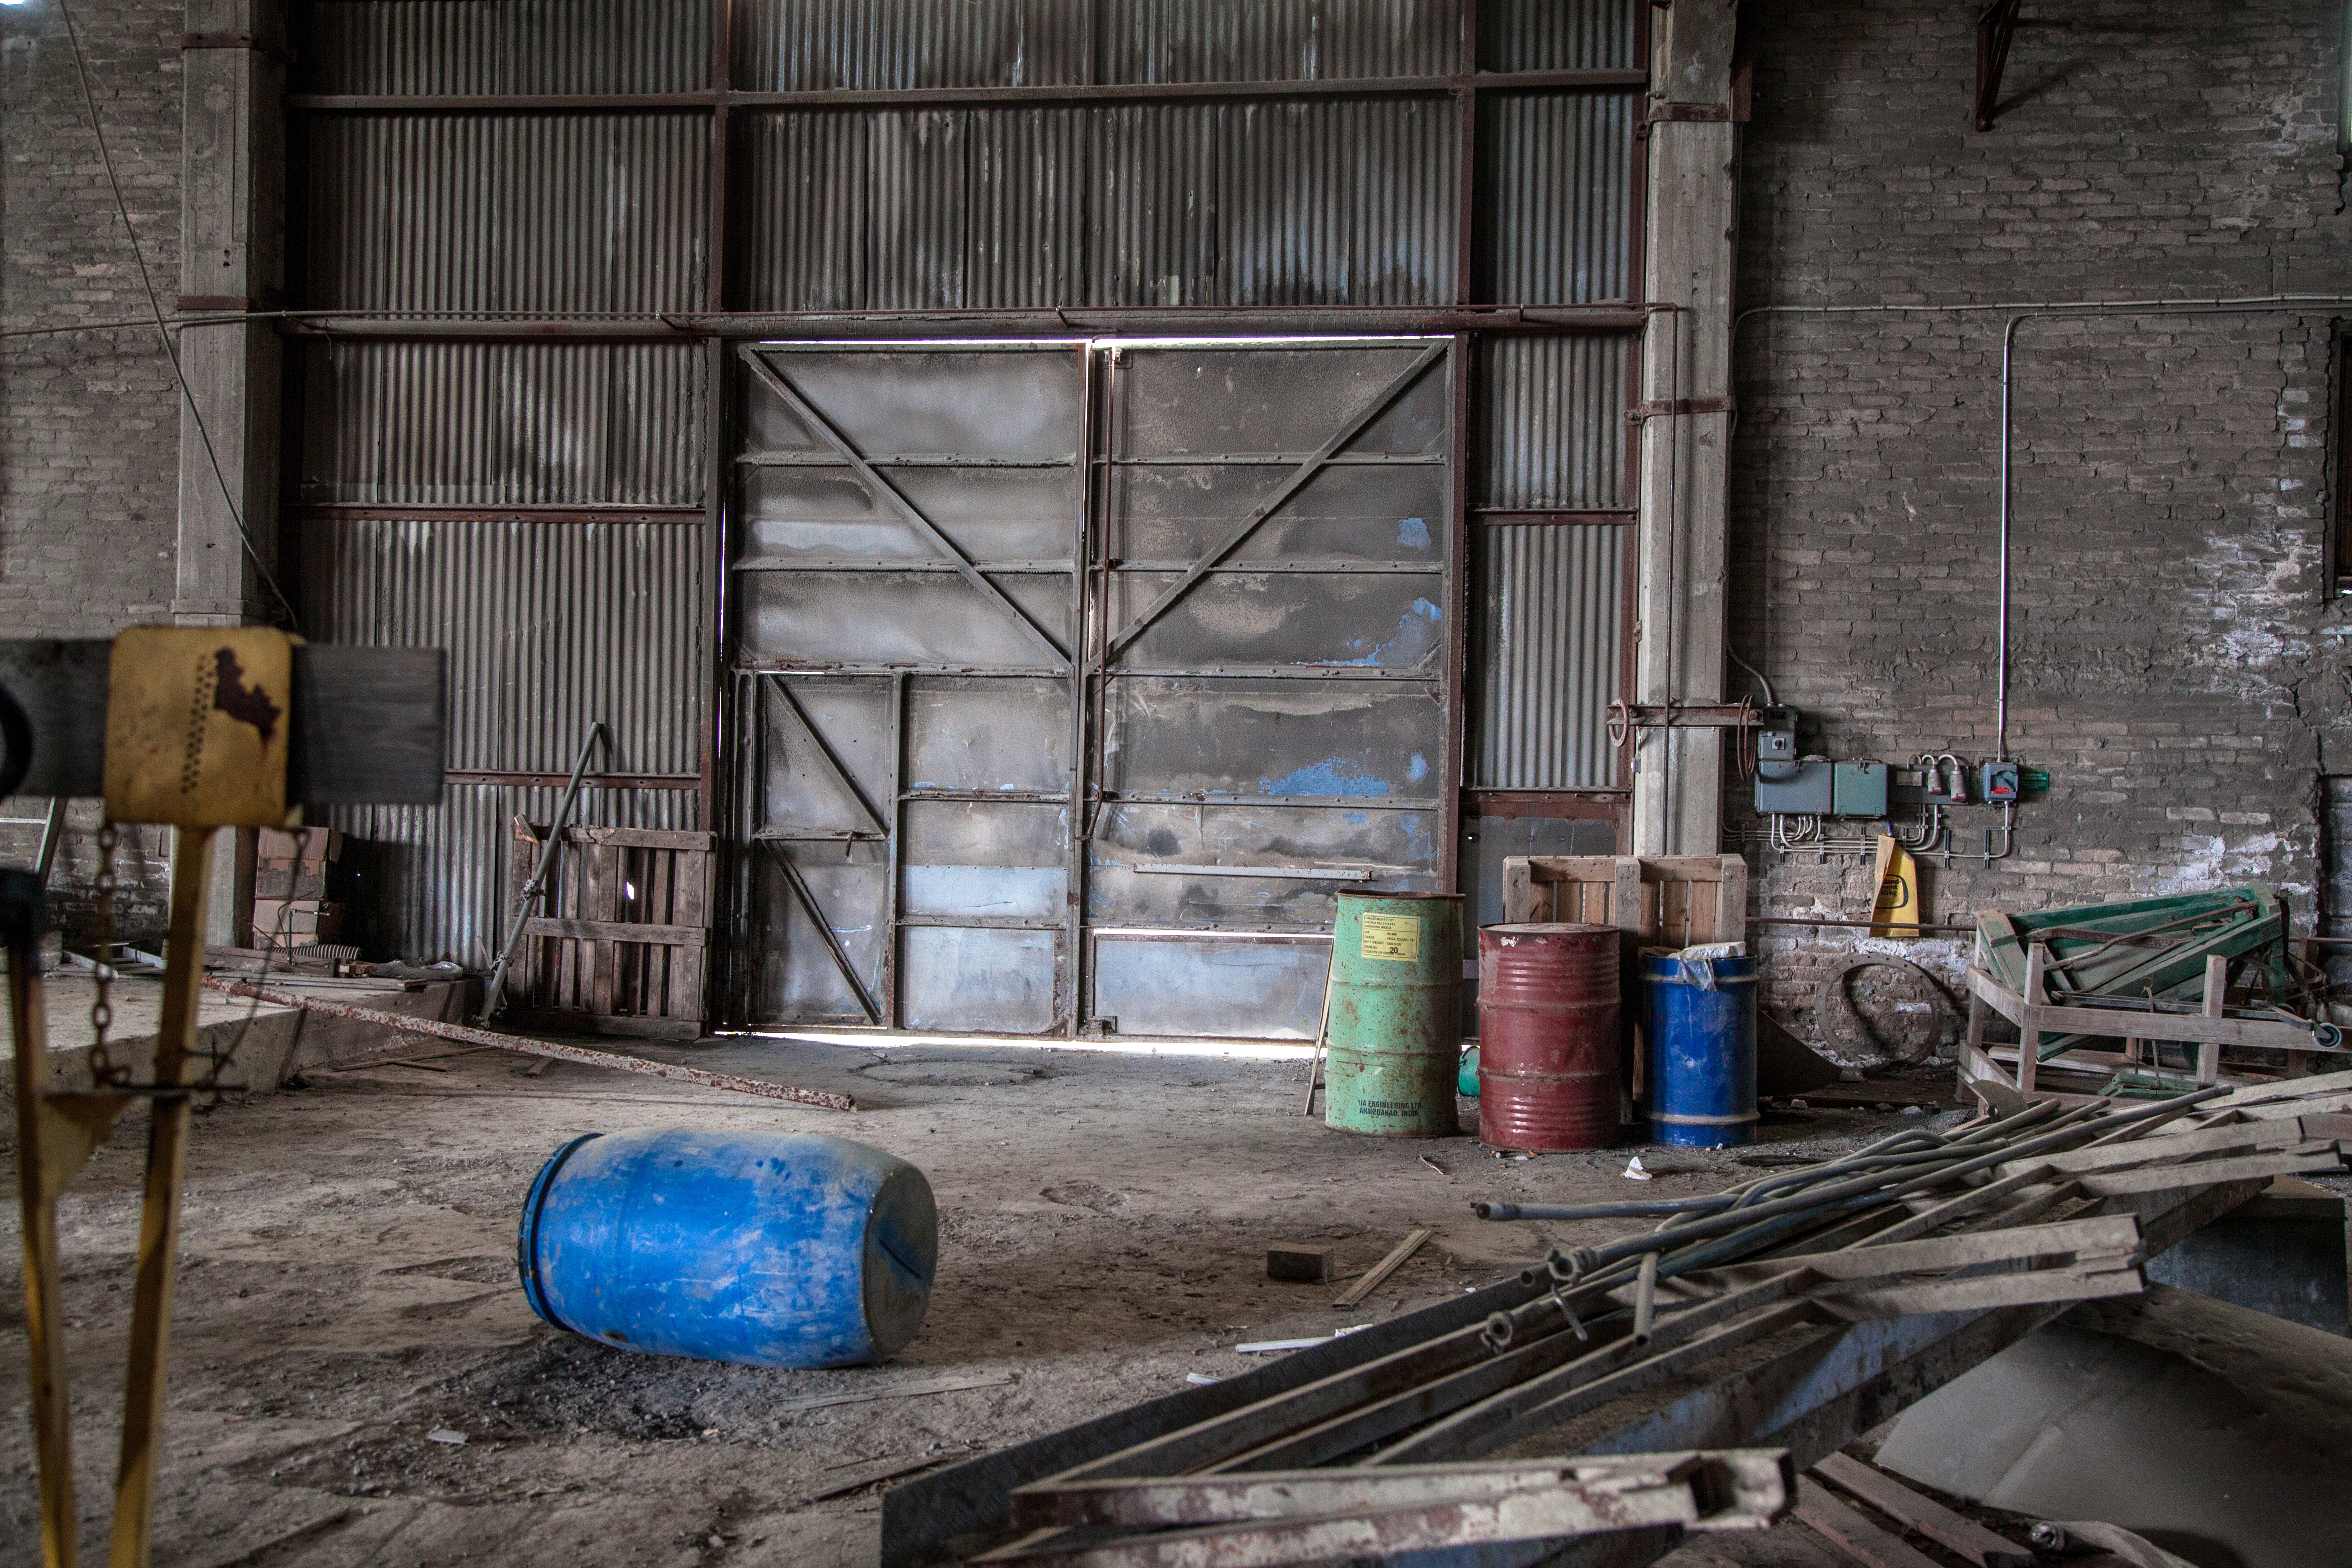
building, steel, construction, metal, factory, dirty, industry, warehouse, screenshot